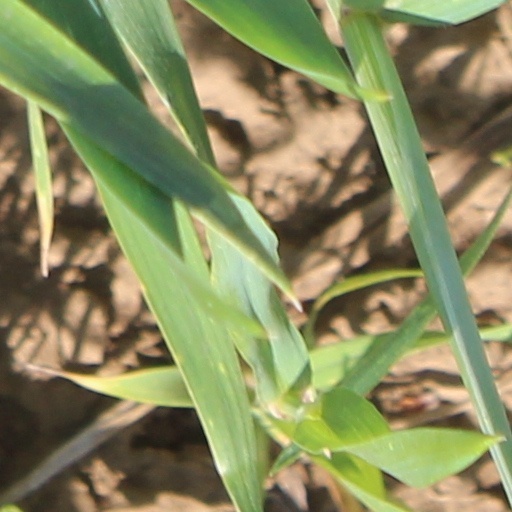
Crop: wheat